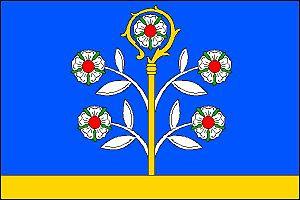
Panenská Rozsíčka est une commune du district de Jihlava, dans la région de Vysočina, en République tchèque. Sa population s'élevait à 162 habitants en 2019.